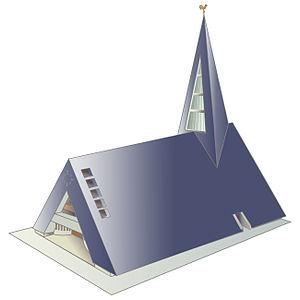
La liste des églises du Morbihan recense de manière exhaustive les églises situées dans le département français du Morbihan. Il est fait état des diverses protections dont elles peuvent bénéficier, et notamment les inscriptions et classements au titre des monuments historiques.
Caudan est une commune du département du Morbihan, dans la région Bretagne, en France.